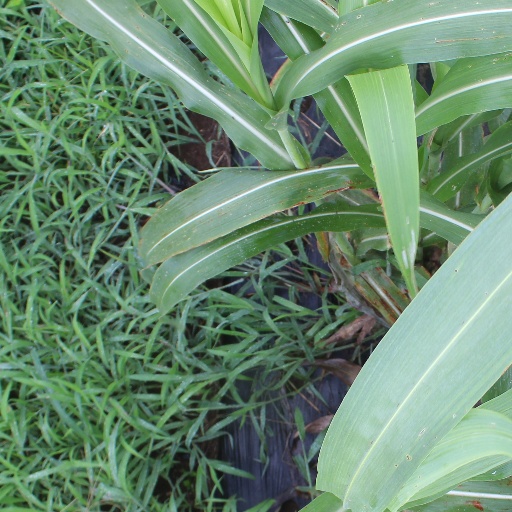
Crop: sorghum